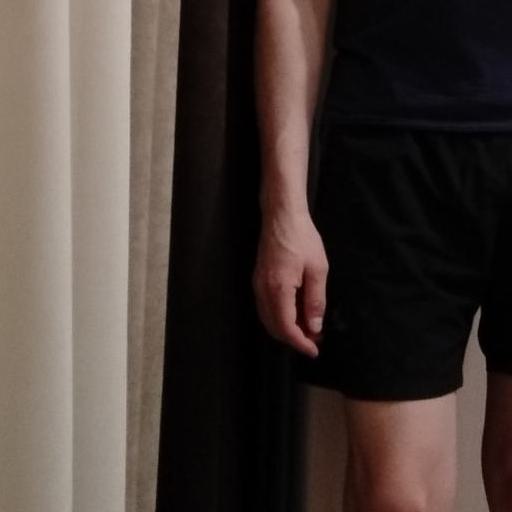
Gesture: no_gesture